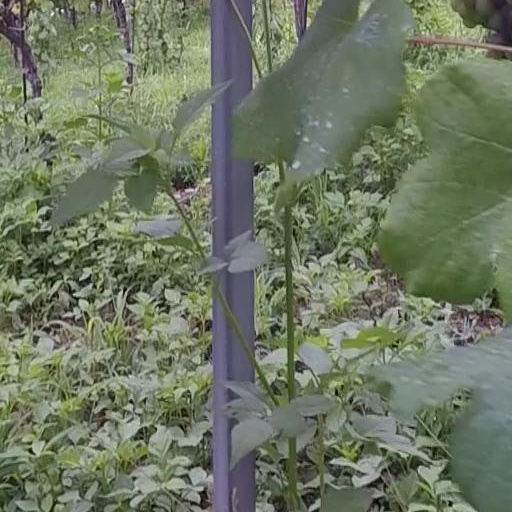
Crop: grape